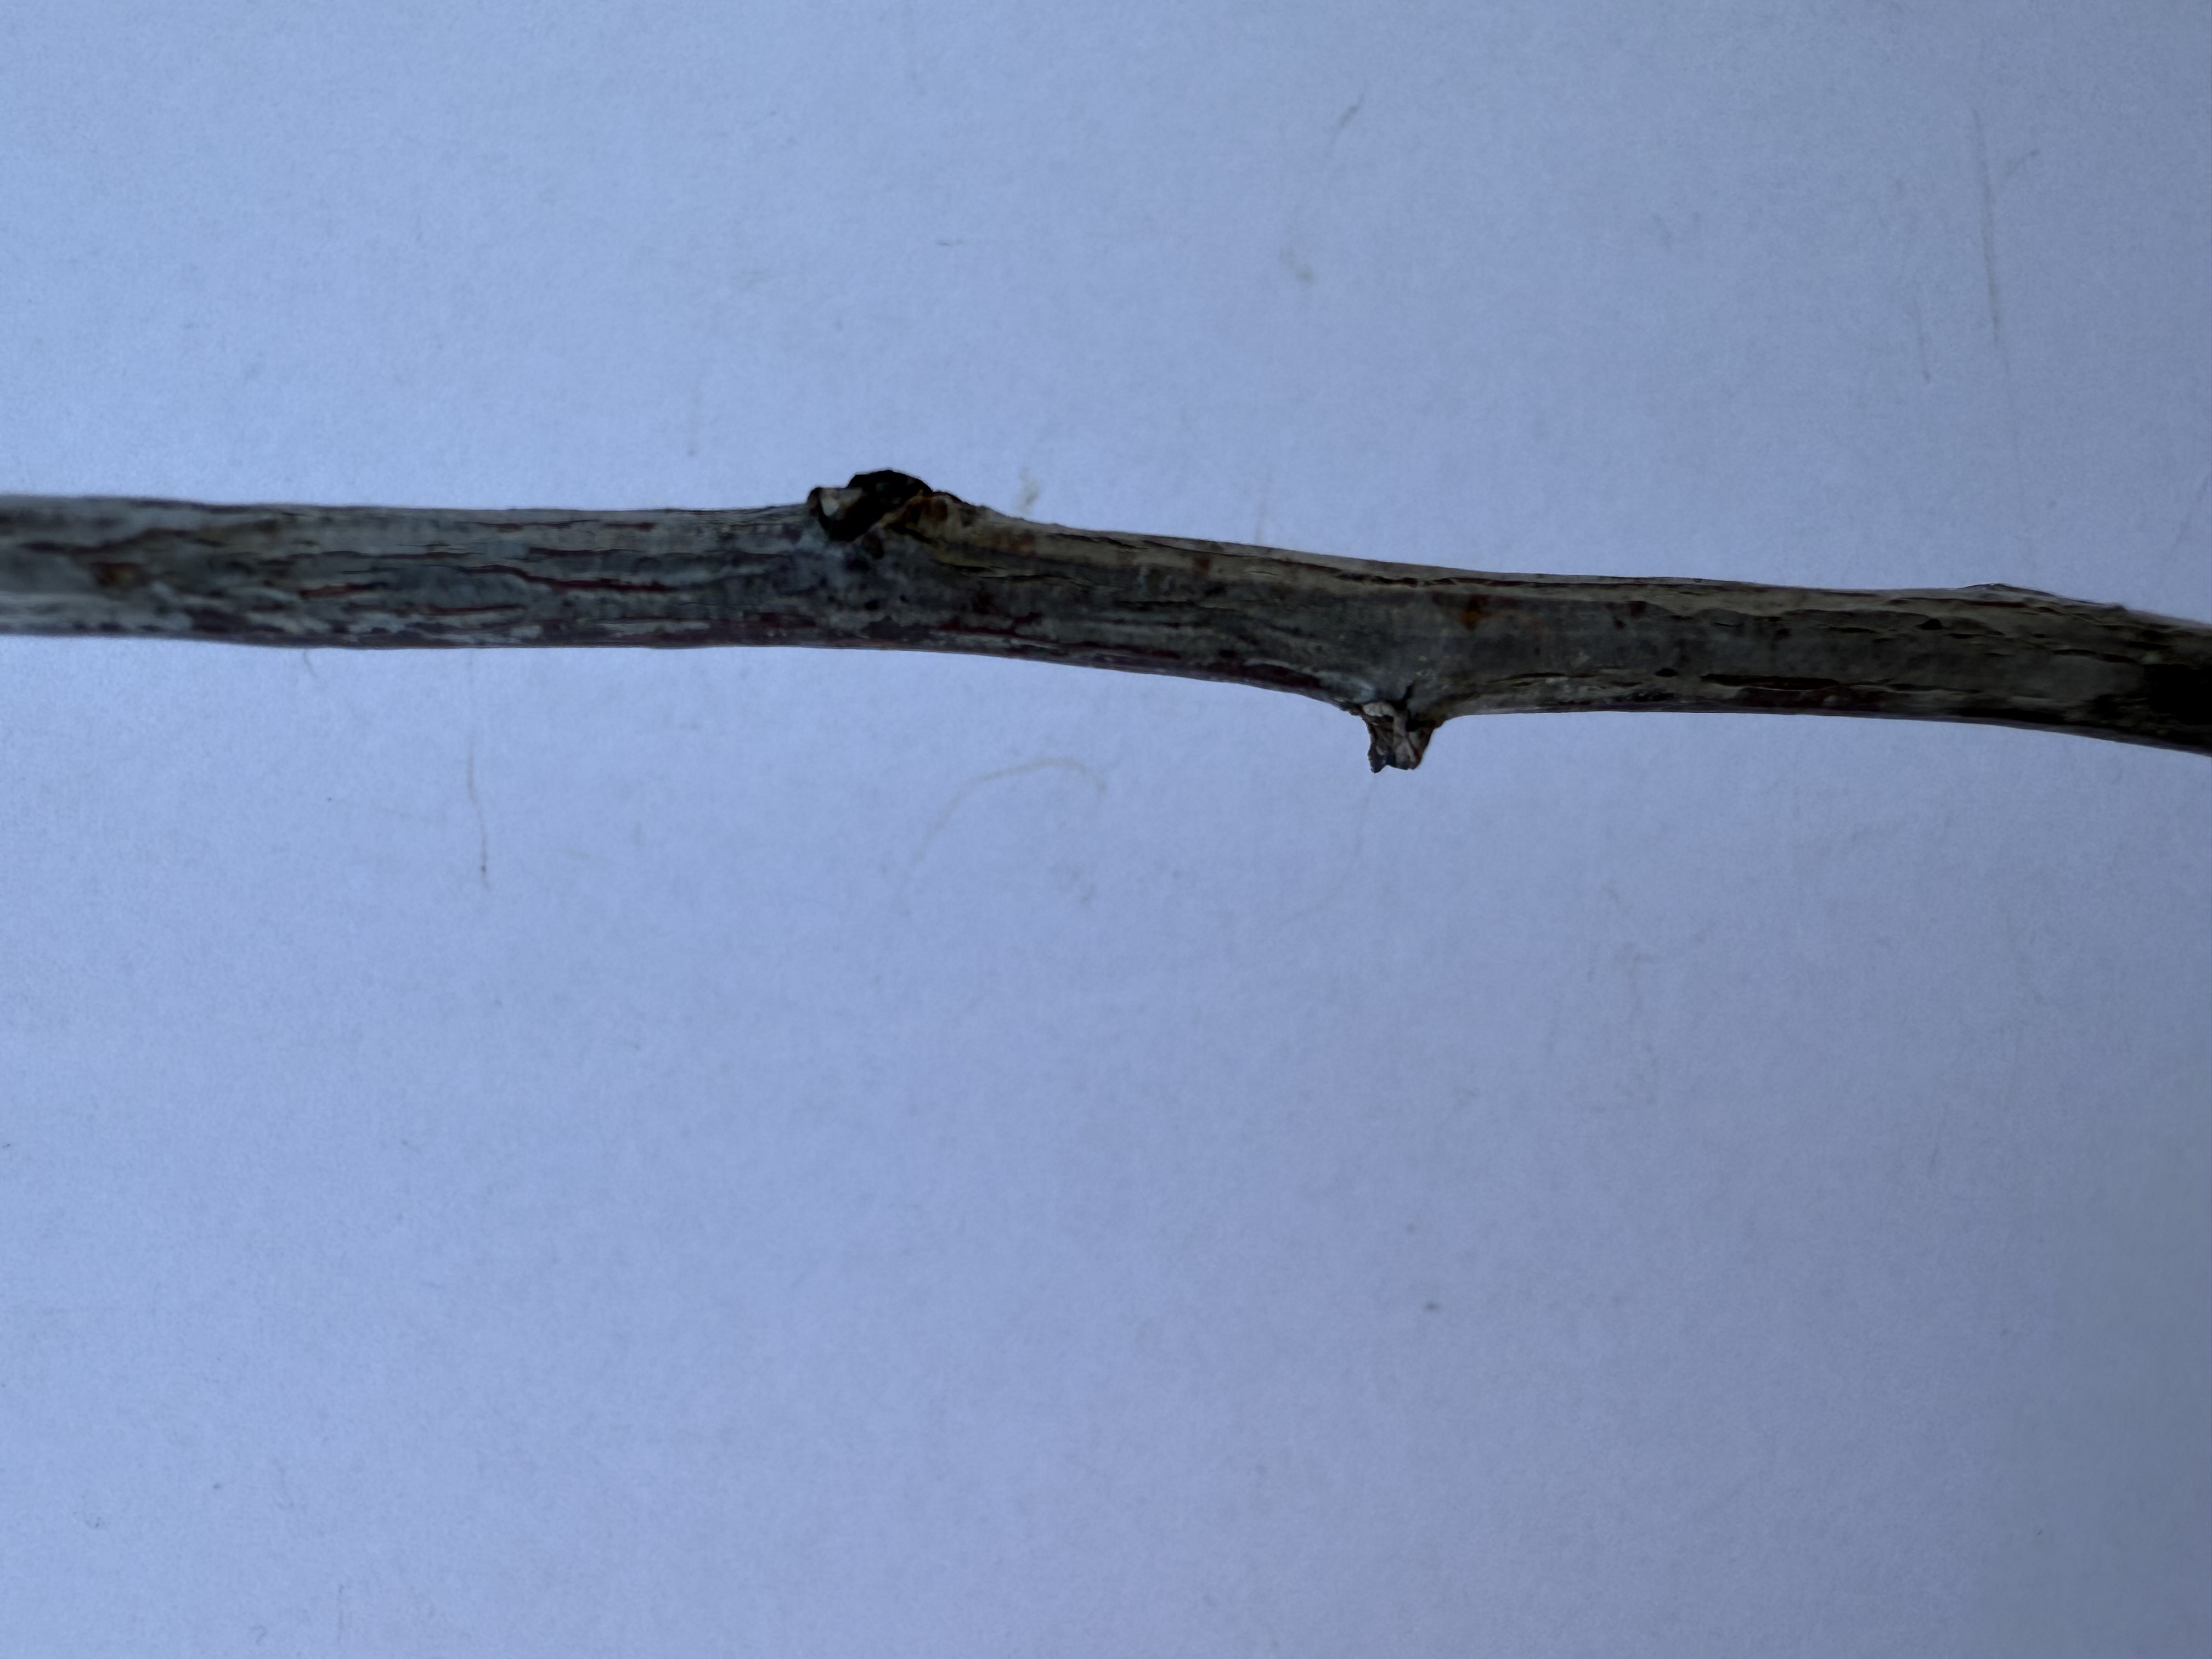
Variety: Show Time Plum